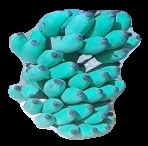
Variety: elakki-bale
Grade: grade3